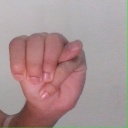
अक्षर: म